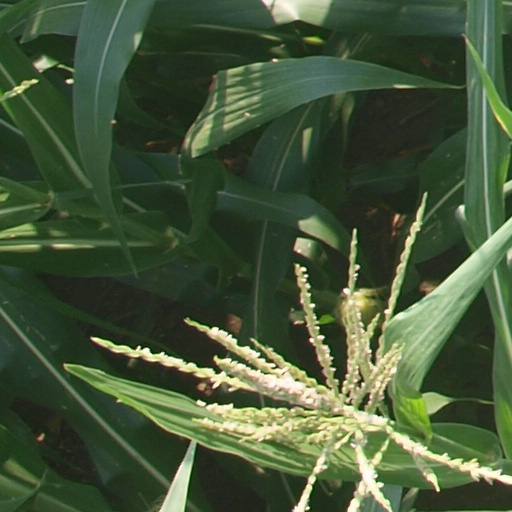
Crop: maize; corn